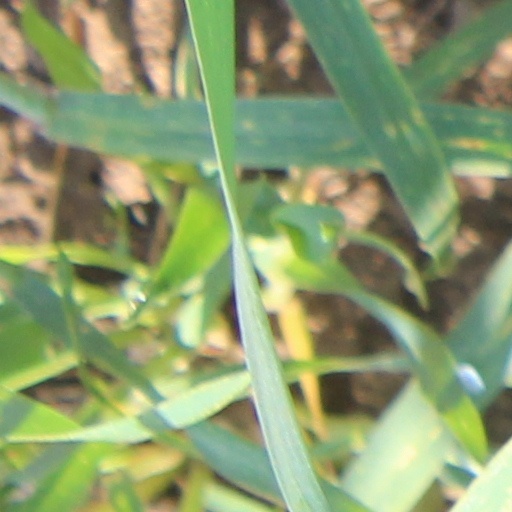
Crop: wheat